Kravica attack (1993)

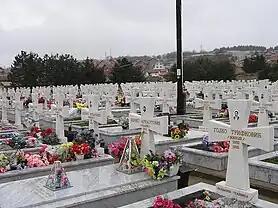
A Serbian cemetery of the civil victims of the war.

Soon after the attack on Kravica, Serb forces launched a major offensive resulting in United Nations declaring Srebrenica a "safe area" where significant number of Bosnian government forces were hiding under command of Naser Orić.